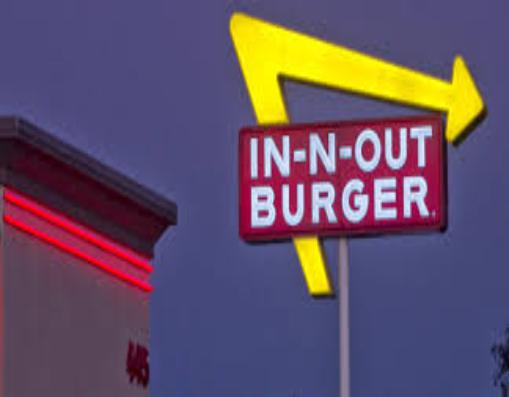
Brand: In-N-Out Burger
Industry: Food